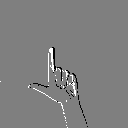
ASL letter: l